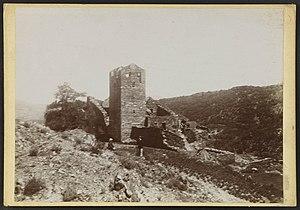
Prieuré de Serrabona
Le prieuré Sainte-Marie de Serrabona, fondé au début du XIᵉ siècle, est situé sur la commune de Boule-d'Amont dans le département français des Pyrénées-Orientales en région Occitanie, à une trentaine de kilomètres de Perpignan, dans le massif des Aspres sur les contreforts orientaux du massif du Canigou.